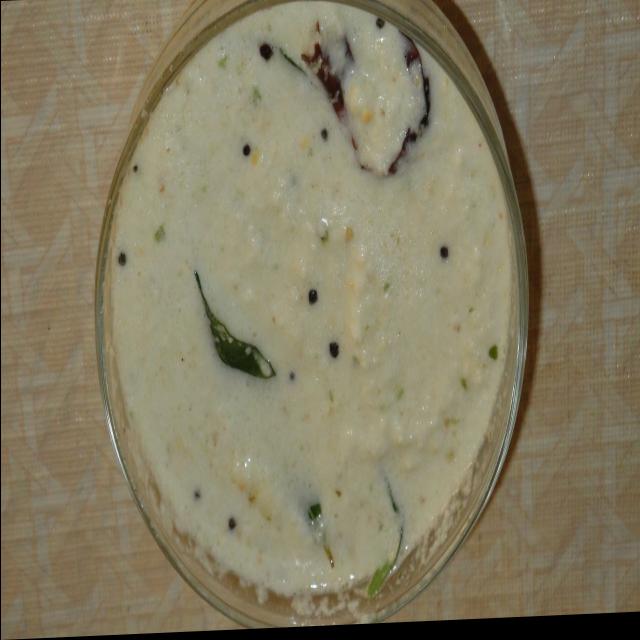
Dish: coconut_chutney